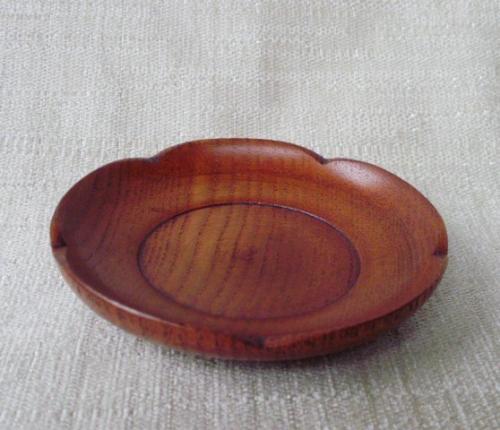
Label: trash